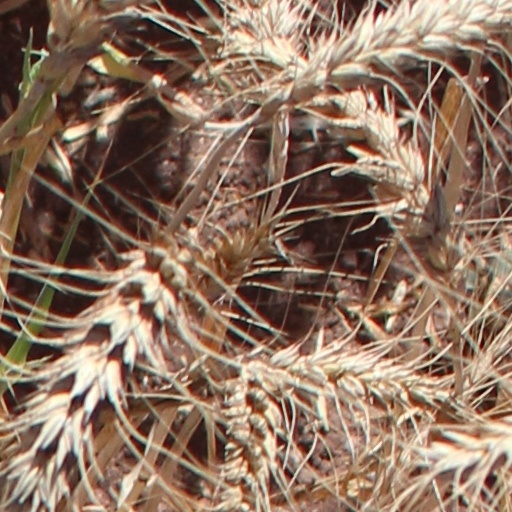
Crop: wheat